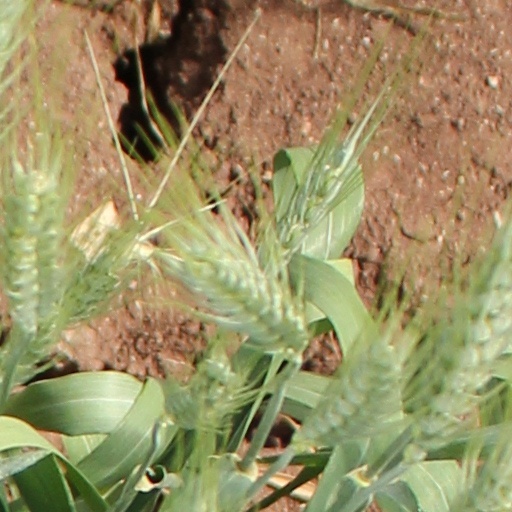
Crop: wheat